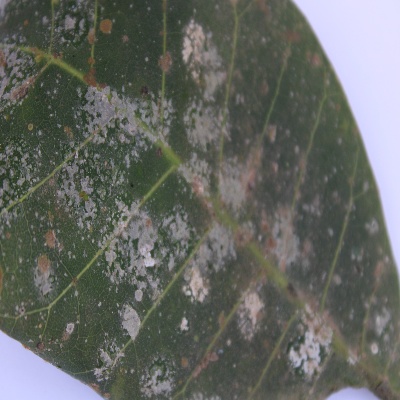
Crop: Cashew
Condition: red rust